Prozivka

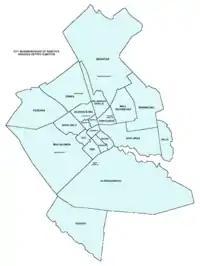
Neighborhoods in urban Subotica.

Prozivka (Serbian Cyrillic: Прозивка) is a city quarter and a local community of Subotica, a city in northern Serbia. It has a population of 9,100.